History of the National Hockey League

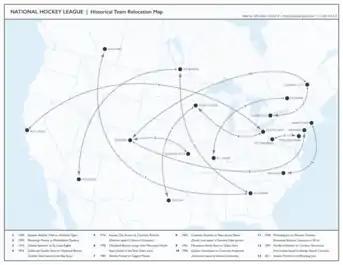
Map of relocated NHL teams

The NHL became first involved in international play in the mid-1970s, starting with the Summit Series in 1972 which pitted the top Canadian players of the NHL against the top players in the Soviet Union. With the eight-game series tied at three wins apiece and a tie, Paul Henderson scooped up a rebound and put it past Soviet goaltender Vladislav Tretiak with 34 seconds left in the eighth and final game to score the series-winning goal.